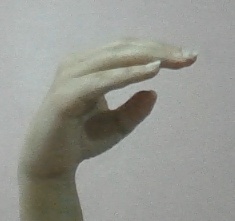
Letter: jeem